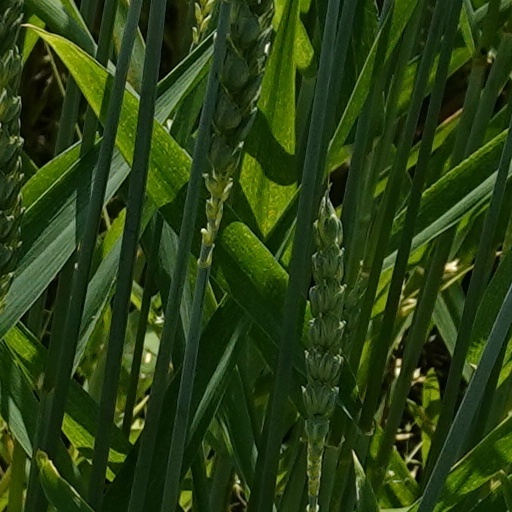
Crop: wheat